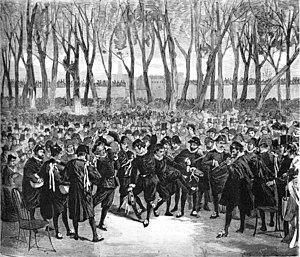
Au jardin des Tuileries, à Paris, la foule entoure, le Mardi Gras 1878, la troupe étudiante espagnole de l'Estudiantina Espagnola.
Le Carnaval de Paris est une fête populaire parisienne succédant à la Fête des Fous, laquelle prospérait depuis au moins le XIᵉ siècle jusqu'au XVᵉ siècle.
La mandoline est un instrument de musique à cordes pincées originaire d'Italie. Petit luth à manche court utilisé en musique classique, folklorique ou traditionnelle, elle est surtout répandue dans les pays méditerranéens. Elle est connue, par exemple, comme l'instrument d'accompagnement privilégié de la chanson napolitaine.